Dwarfism

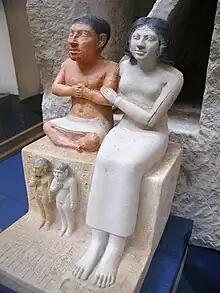
Seneb, court official and priest for the Ancient Egyptian rulers Khufu and Djedefre, with his wife Senetites and their children

Dwarfism can result from many medical conditions, each with its own separate symptoms and causes. Extreme shortness in humans with proportional body parts usually has a hormonal cause, such as growth hormone deficiency, once called "pituitary dwarfism". Achondroplasia is responsible for the majority of human dwarfism cases, followed by spondyloepiphyseal dysplasia and diastrophic dysplasia.